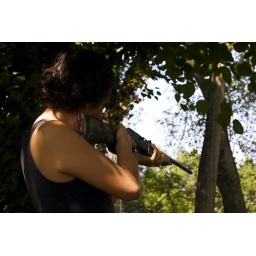
It's Katie's! We were shooting at the pet food bowl on the table in the back yard.